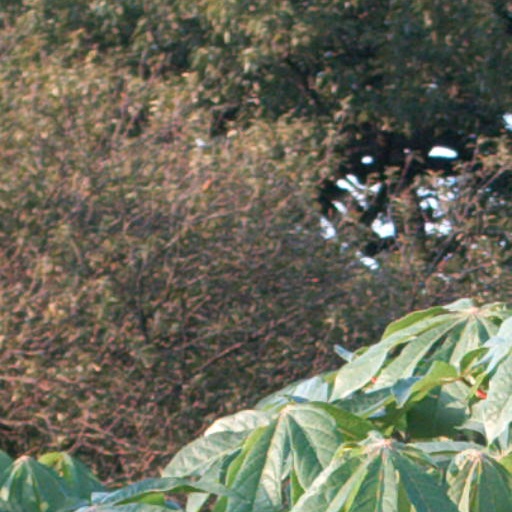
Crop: cassava